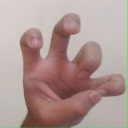
अक्षर: छ